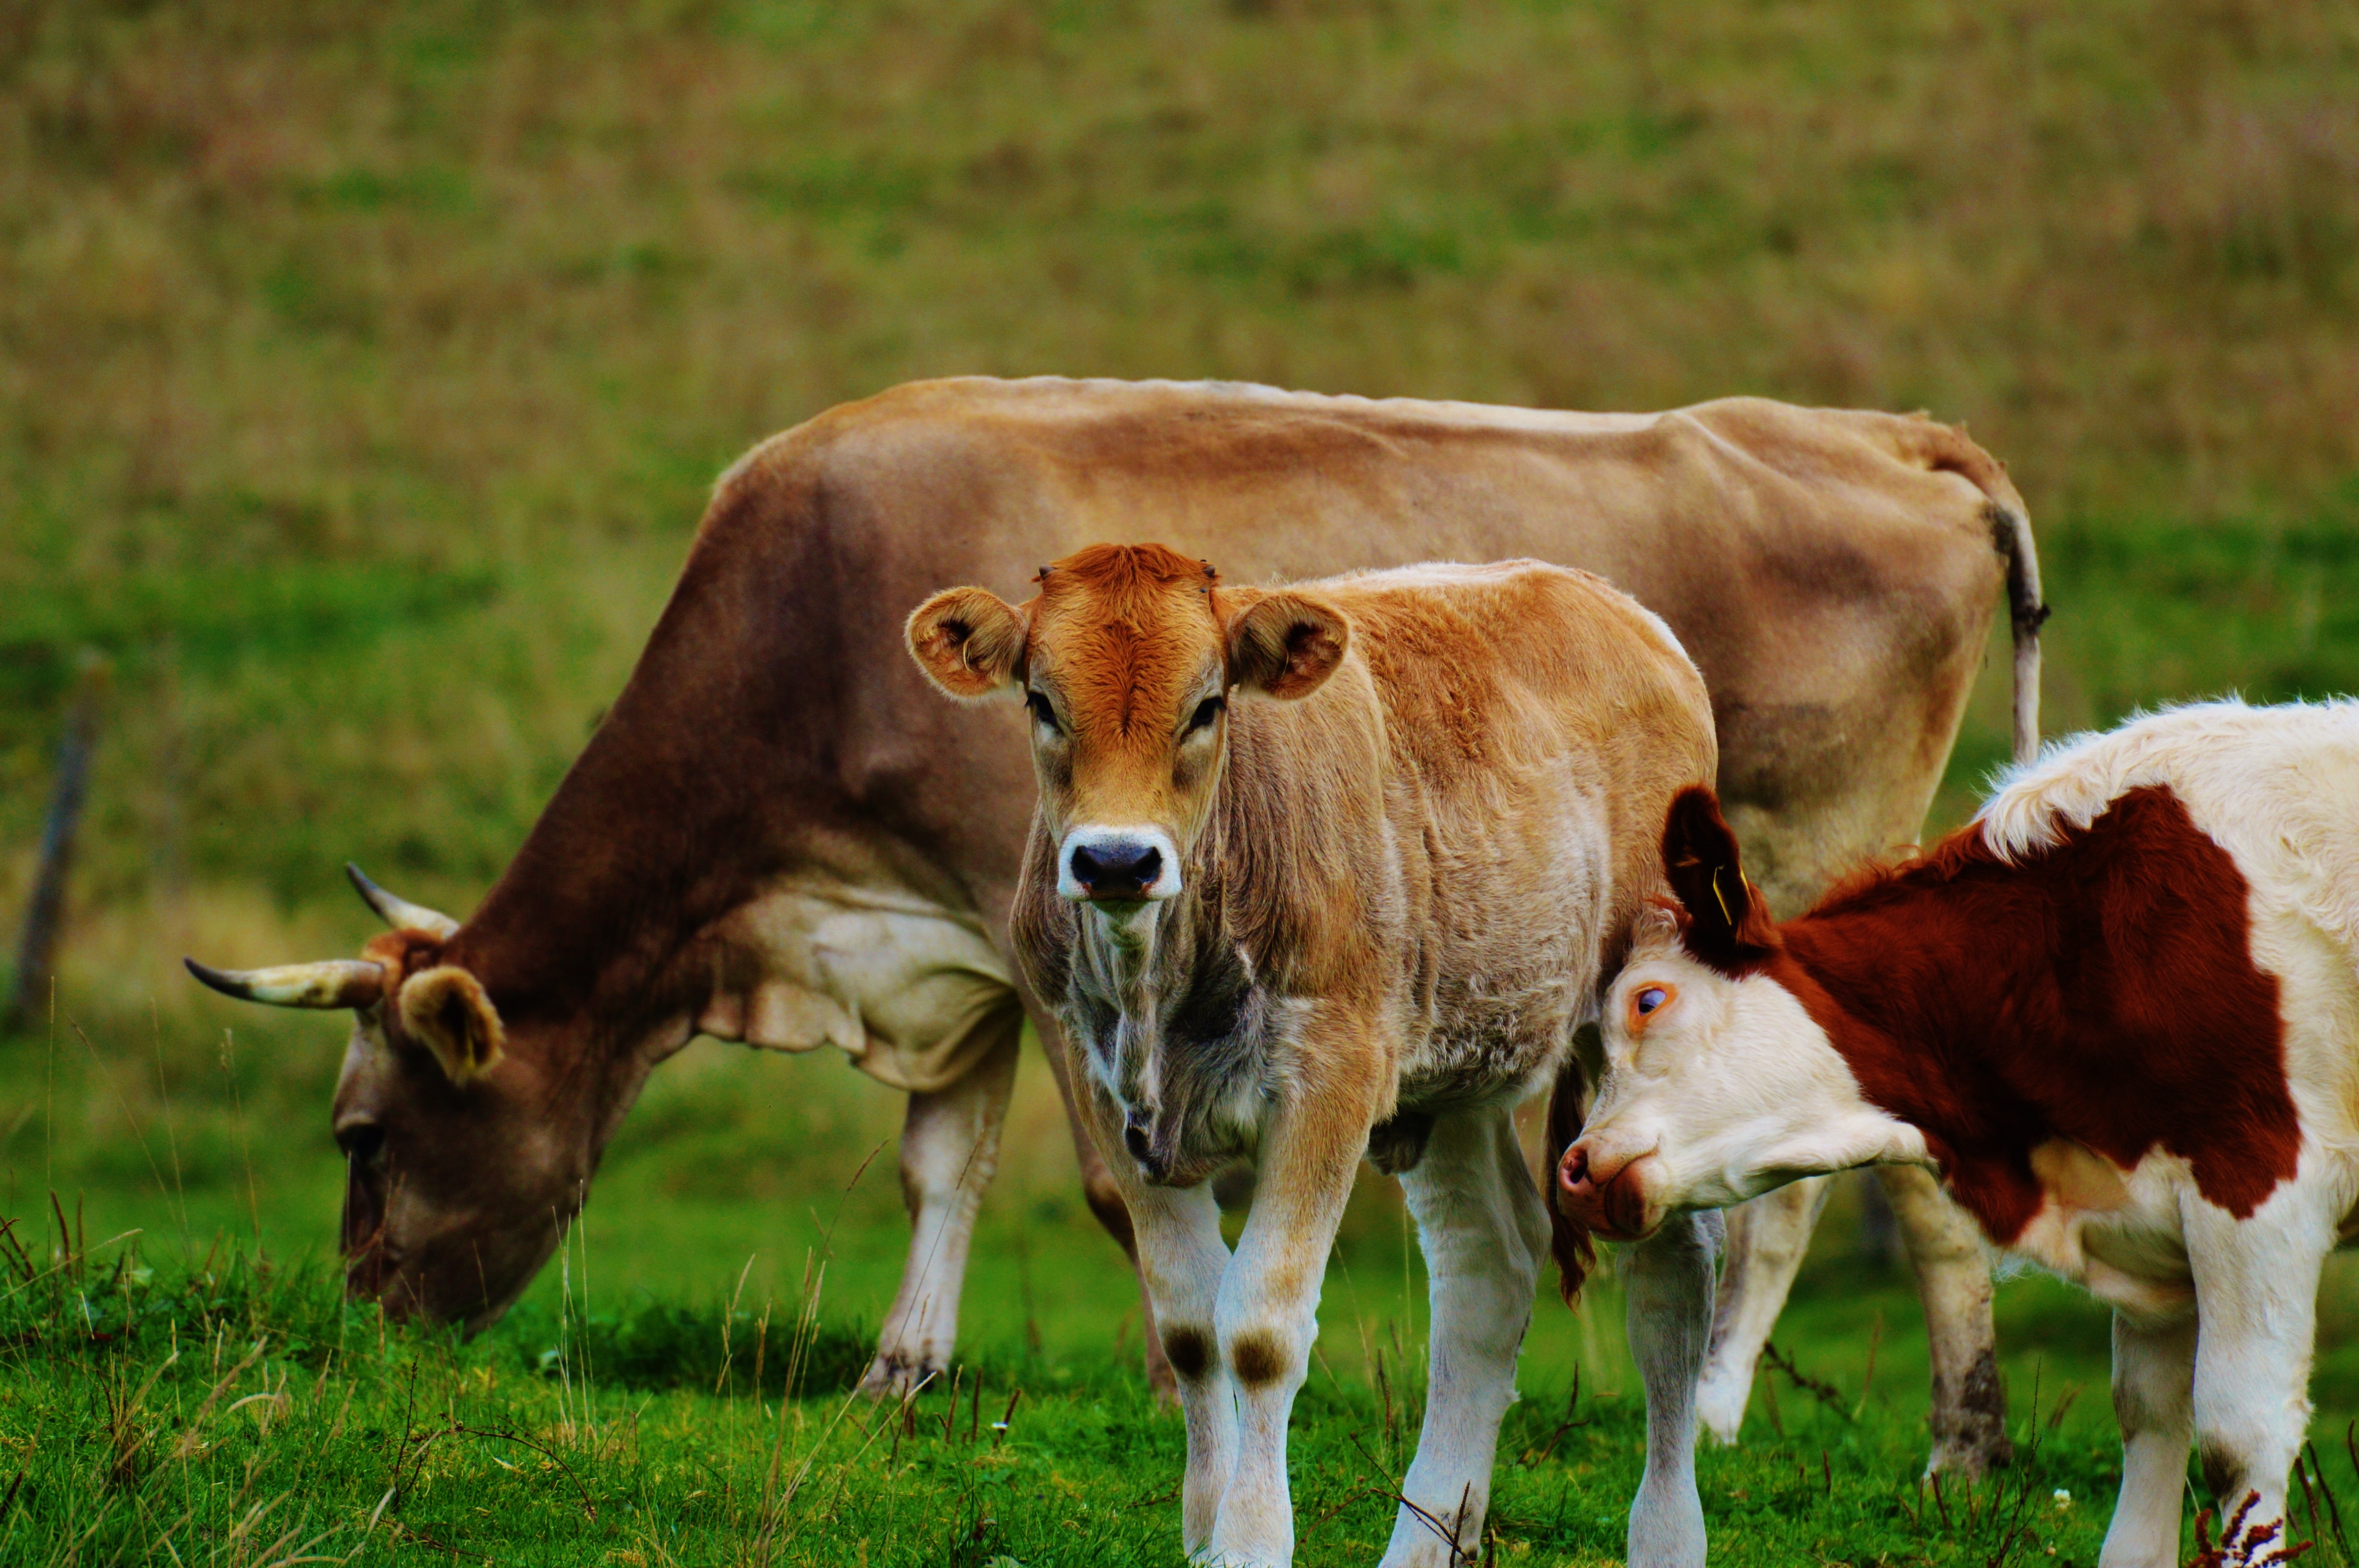
nature, grass, field, farm, meadow, prairie, animal, cute, wildlife, cow, cattle, herd, pasture, grazing, livestock, mammal, agriculture, beef, fauna, calf, cows, grassland, habitat, ruminant, rural area, allg u, dairy cattle, dairy cow, cattle like mammal, texas longhorn